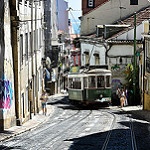
Scene: Outdoor